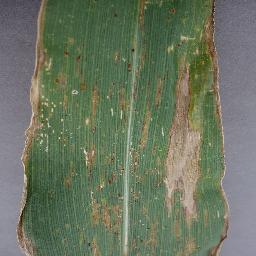
Label: Corn_(Maize)___Gray_Leaf_Spot_(Cercospora)